Ilse Bischoff

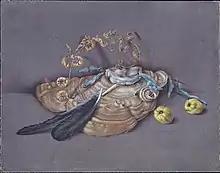
Ilse Bischoff, Still Life: Fungus, 1957, casein on Whatman's illustration board toned gray by artist, 16 15/16 × 21 15/16 inches

She worked in oils until about 1955 when, at the suggestion of her friend, Paul Cadmus, she began to work in casein. Late in life, she said that, unlike most artists, she adopted an increasingly controlled, meticulous style during the course of her career, whereas they, as she saw it, became freer as they aged. The still life of a fungus, shown at left, is an example of her work in this style.